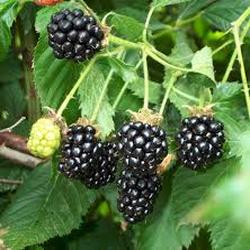
Label: Blackberry